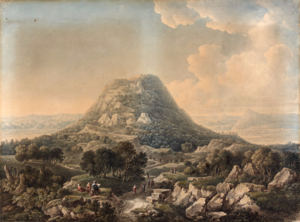
Vue du Mont Thabor en Galilée prise du côté du chemin de Nazareth Plume et encre de Chine, aquarelle gouachée partiellement vernie sur papier marouflé sur toile Signé et daté 'L F Cassas 1822' en bas à droite Hauteur